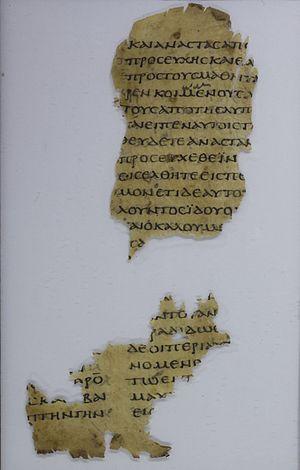
Le Codex 0171, portant le numéro de référence 0171, ε 07, est un manuscrit du Nouveau Testament sur parchemin écrit en écriture grecque onciale.